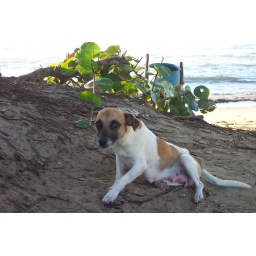
A stray dog at the beach in Camuy, PR